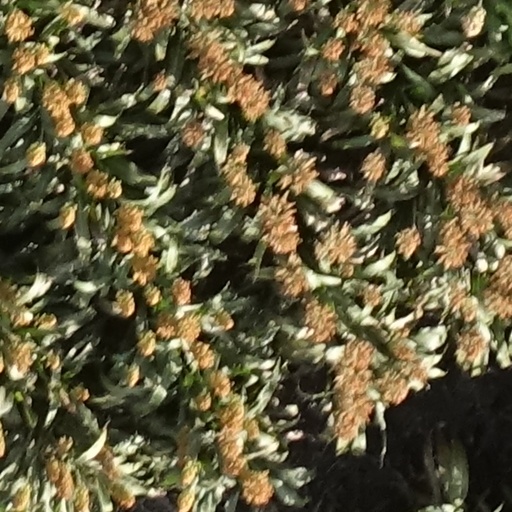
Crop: sorghum